Question: Please indicate a possible affordance area of the hold_book that can be used for reading
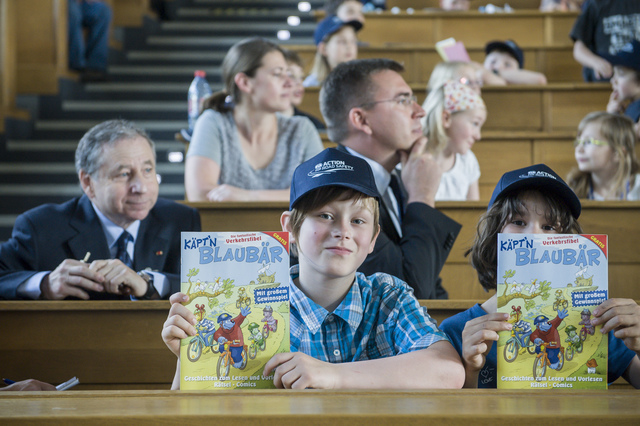
Answer: [175.5, 228, 294.5, 390]